Battle of Ollantaytambo

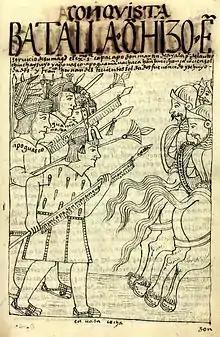
Combat between Inca and Spanish forces as depicted by Guaman Poma

Manco Inca had gathered more than 20,000 troops at Ollantaytambo, among them, a large number of recruits from tribes of the Amazon Rainforest. Manco Inca's forces were a militia army made up mostly of conscripted farmers with only rudimentary weapons training. This was the regular fare in the Inca Empire, where military service was a duty for all married men between 25 and 50 years old. In combat, these soldiers were organized according to their ethnic group and led into battle by their native leaders, called "kurakas". They used melee weapons such as maces, clubs, and spears, as well as ranged weapons such as arrows, javelins, and slings; protective gear included helmets, shields, and quilted cloth armor. Against the conquistadors, wooden clubs and maces with stone or bronze heads were rarely able to penetrate Spanish armor; slings and other missile throwing weapons were somewhat more effective due to their accuracy and the large size of their projectiles. Even so, Inca soldiers were no match for the Spanish cavalry in open terrain so they resorted to fighting on rough terrain and digging pits in open fields to hinder the mobility of horses.